10th Infantry Division (India)

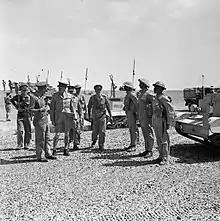
The Commander in Chief, General Auchinleck, inspecting Bren gun carrier crews of the Indian Tenth Army in Iraq, 18 April 1942.

The division then moved on to North Africa, reaching Halfaya Pass on 4 June to take part in the Western Desert Campaign. Initially the 10th Indian Infantry Division was committed piecemeal with units involved at El Adem and Sidi Rezegh during the 1942 Battle of Gazala. In June the division, with the 2nd Free French Brigade under command, was ordered by Lieutenant General William Gott, the XIII Corps commander, to hold a position near the Egyptian border with Libya for 72 hours during the British Eighth Army's retreat to El Alamein. Major General Rees responded that the division had only just concentrated and that defensive works were as yet inadequate. He believed, therefore, that the division was unlikely to be able to withstand a full-scale attack from Erwin Rommel. Gott immediately visited Rees and relieved him of command of the division, telling him he lacked resolution. During its retreat from Libya, the division was tasked with defending the coastal town of Mersa Matruh. In the ensuing battle it was overwhelmed and forced to retreat. 60% of the men evaded capture, reaching the Allied lines at El Alamein the following day. Most of the survivors were sent to the Nile Delta to recover. However, part of the division formed the improvised Robcol formation (comprising a regiment each of field artillery and light anti-aircraft artillery and a company of infantry), which held the Ruweisat Ridge between 2–3 July during the First Battle of El Alamein.